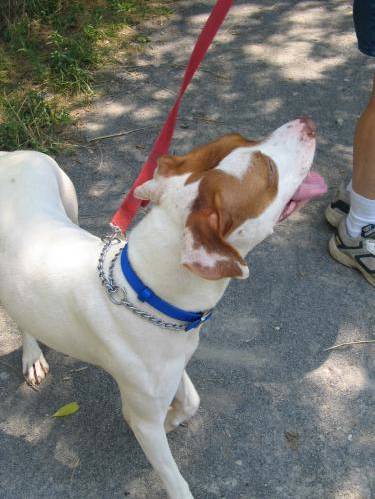
Label: dog